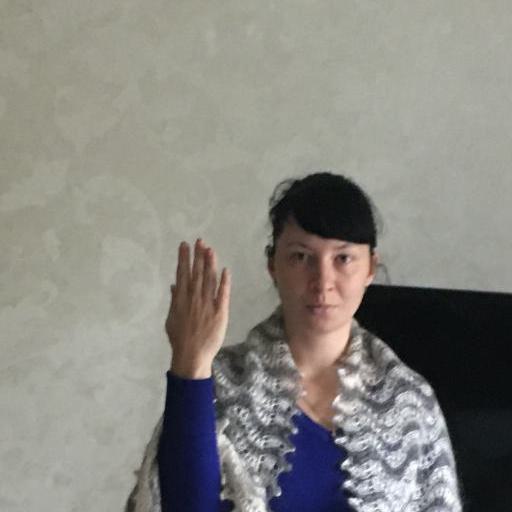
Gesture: stop_inverted